2016 Bendigo Street housing dispute

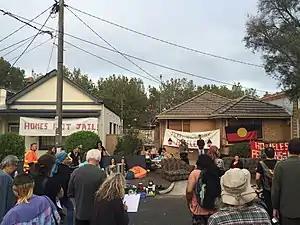
Number 2 and 4 Bendigo Street, Collingwood, on 31 March 2016 during a public community meeting

The 2016 Bendigo Street housing dispute concerned a series of occupations of houses in Collingwood, Melbourne, Australia. The properties were owned by the Victorian Government which had made aborted plans to construct the East West Link road. The houses, mostly on Bendigo Street, became the centre of a lengthy dispute between the government, Victoria Police and the Homeless Persons Union.